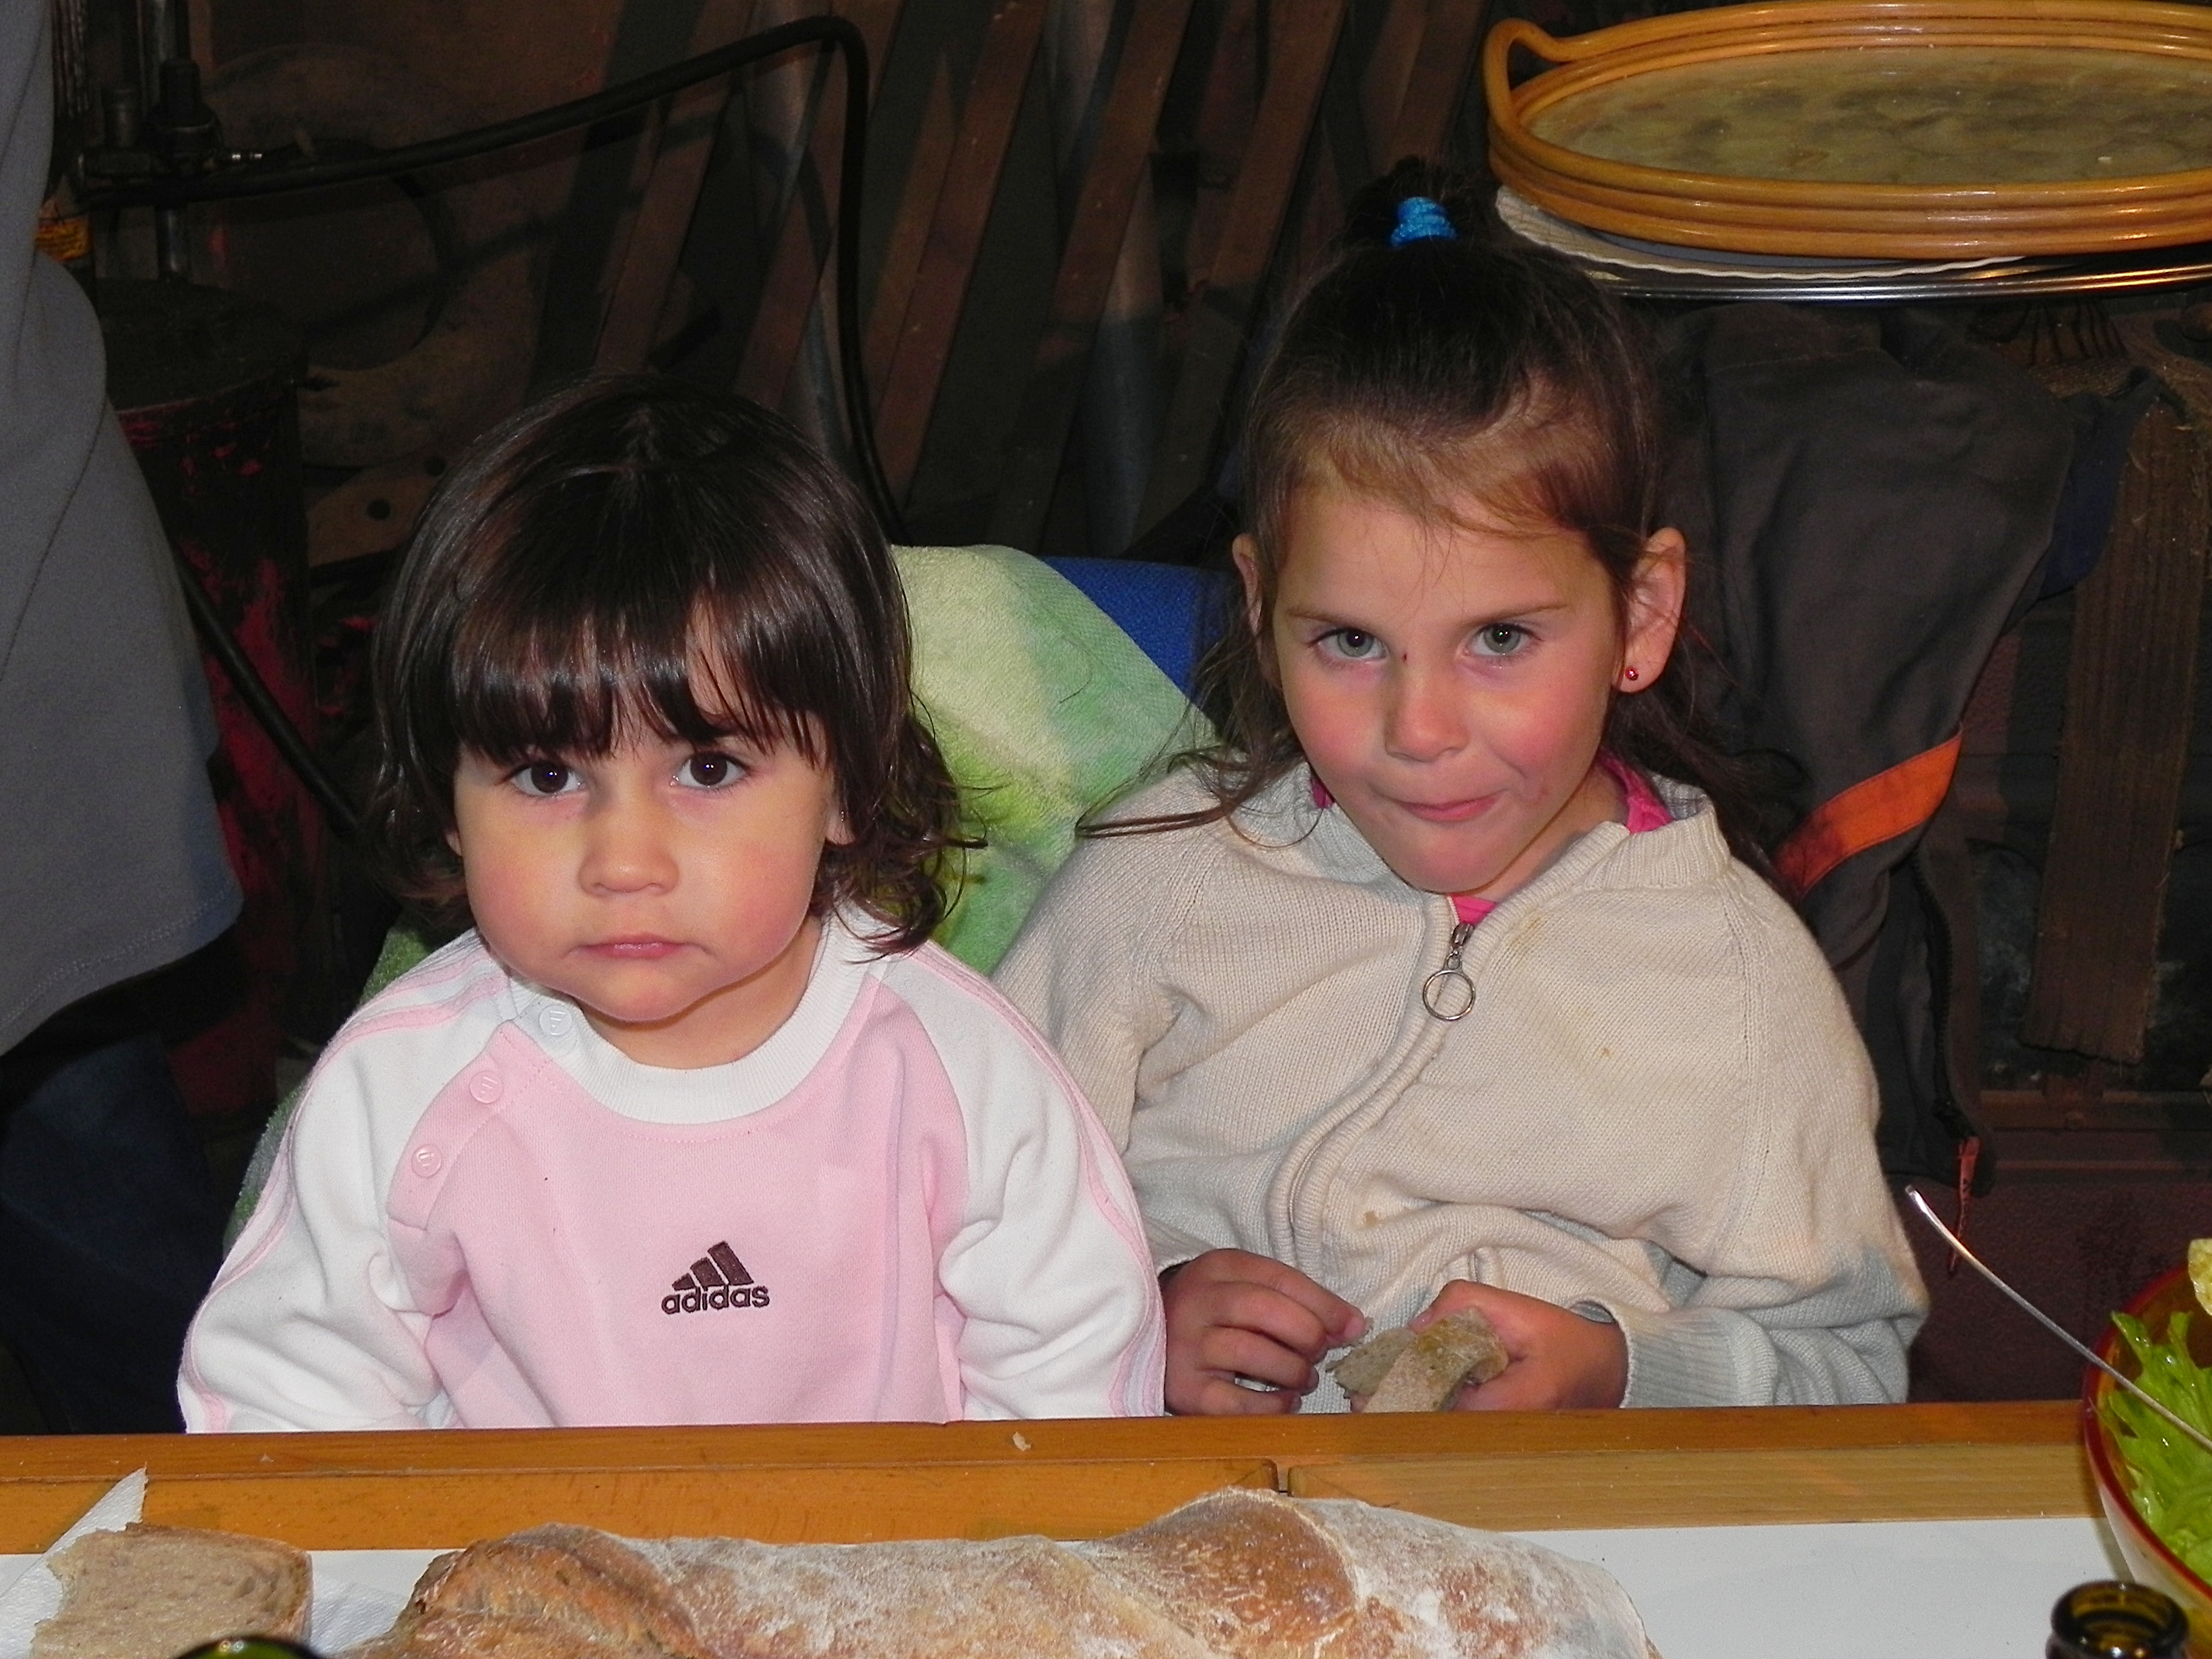
people, child, family, toddler, party, day, ggl1